Nominal category

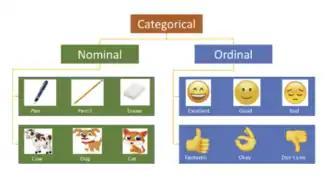
Visual difference between nominal and ordinal data (w/examples), the two scales of categorical data

A nominal variable, or nominal group, is a group of objects or ideas collectively grouped by a particular qualitative characteristic. Nominal variables do not have a natural order, which means that statistical analyses of these variables will always produce the same results, regardless of the order in which the data is presented.